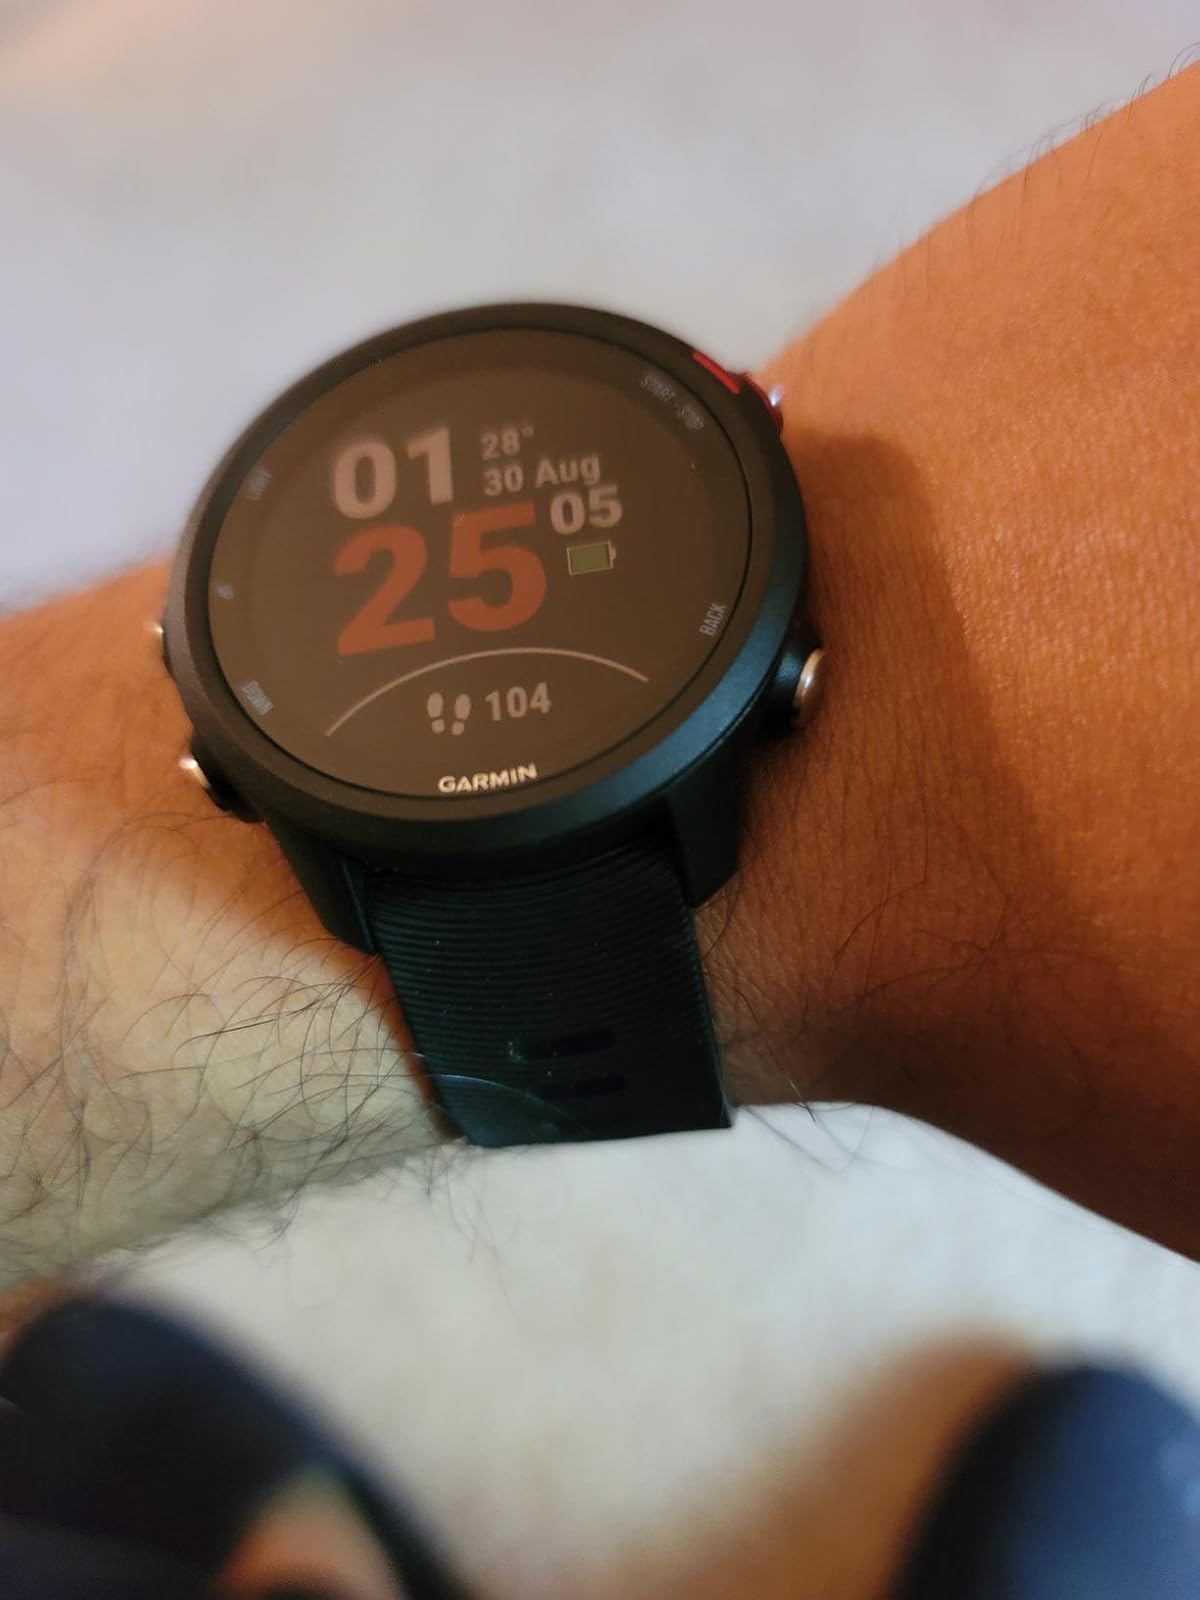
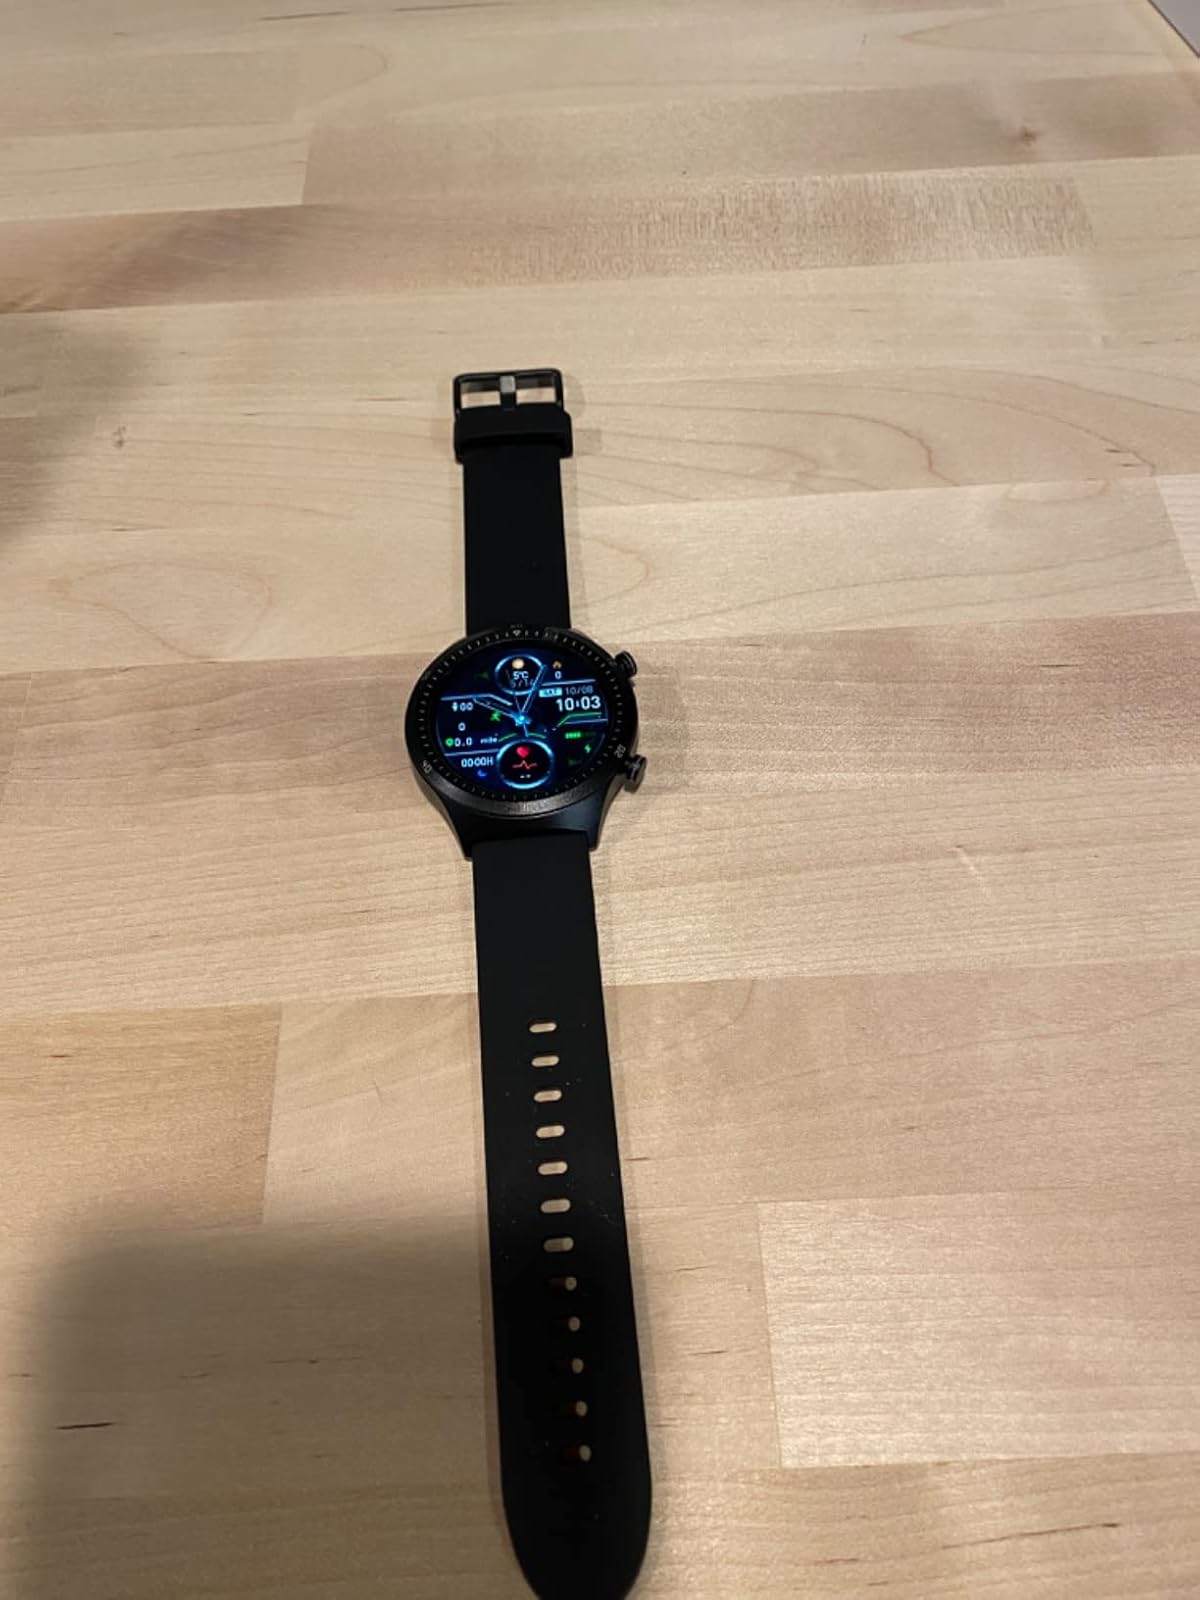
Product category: smartwatch
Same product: no